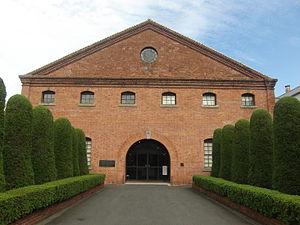
Les sites de la révolution industrielle Meiji au Japon : sidérurgie, construction navale et extraction houillère, en japonais 明治日本の産業革命遺産 製鉄・鉄鋼、造船、石炭産業 forment un patrimoine industriel composé d’une série de vingt-trois monuments se trouvant essentiellement dans la région de Kyushu-Yamaguchi au sud-ouest du Japon. Cet ensemble témoigne du développement industriel rapide qu’a connu le pays entre le milieu du XIXᵉ et le début du XXᵉ siècle, fondé sur la sidérurgie, la construction navale et l’extraction du charbon. Ils illustrent le processus par lequel de Japon féodal a cherché à opérer un transfert de technologie depuis l’Europe et l’Amérique à partir du milieu du XIXᵉ siècle et la manière dont cette technologie a été adaptée aux besoins et aux traditions sociales du pays. Ce processus est considéré comme le premier transfert d’industrialisation réussi de l’Occident vers une nation non occidentale.